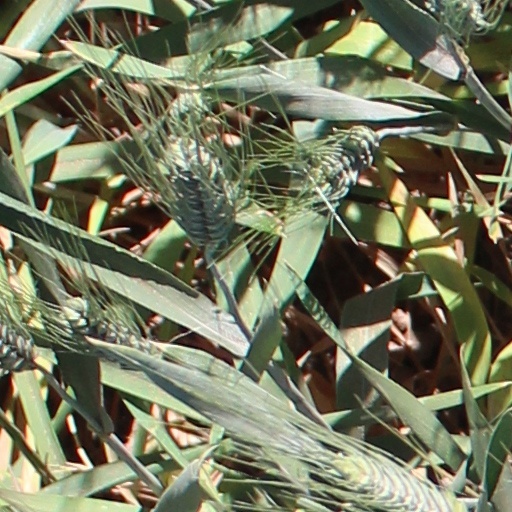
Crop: wheat